History of state education in Queensland

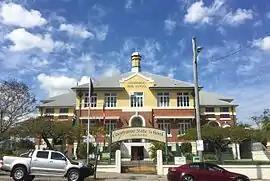
Coorparoo State School, established 1876

The National Board established and administered schools where parents contributed a third of the total building costs and guaranteed an average attendance of at least 30 pupils. The parents also had to pay school fees which formed part of the teacher's salary paid by the Board. The curriculum consisted of reading, writing, grammar, geography, object lessons (including biography, nature studies and elementary mechanics), scripture lessons and, in the final year, mathematics (algebra and geometry) or Latin. The reading books were the Irish National Readers which had no Australian content.